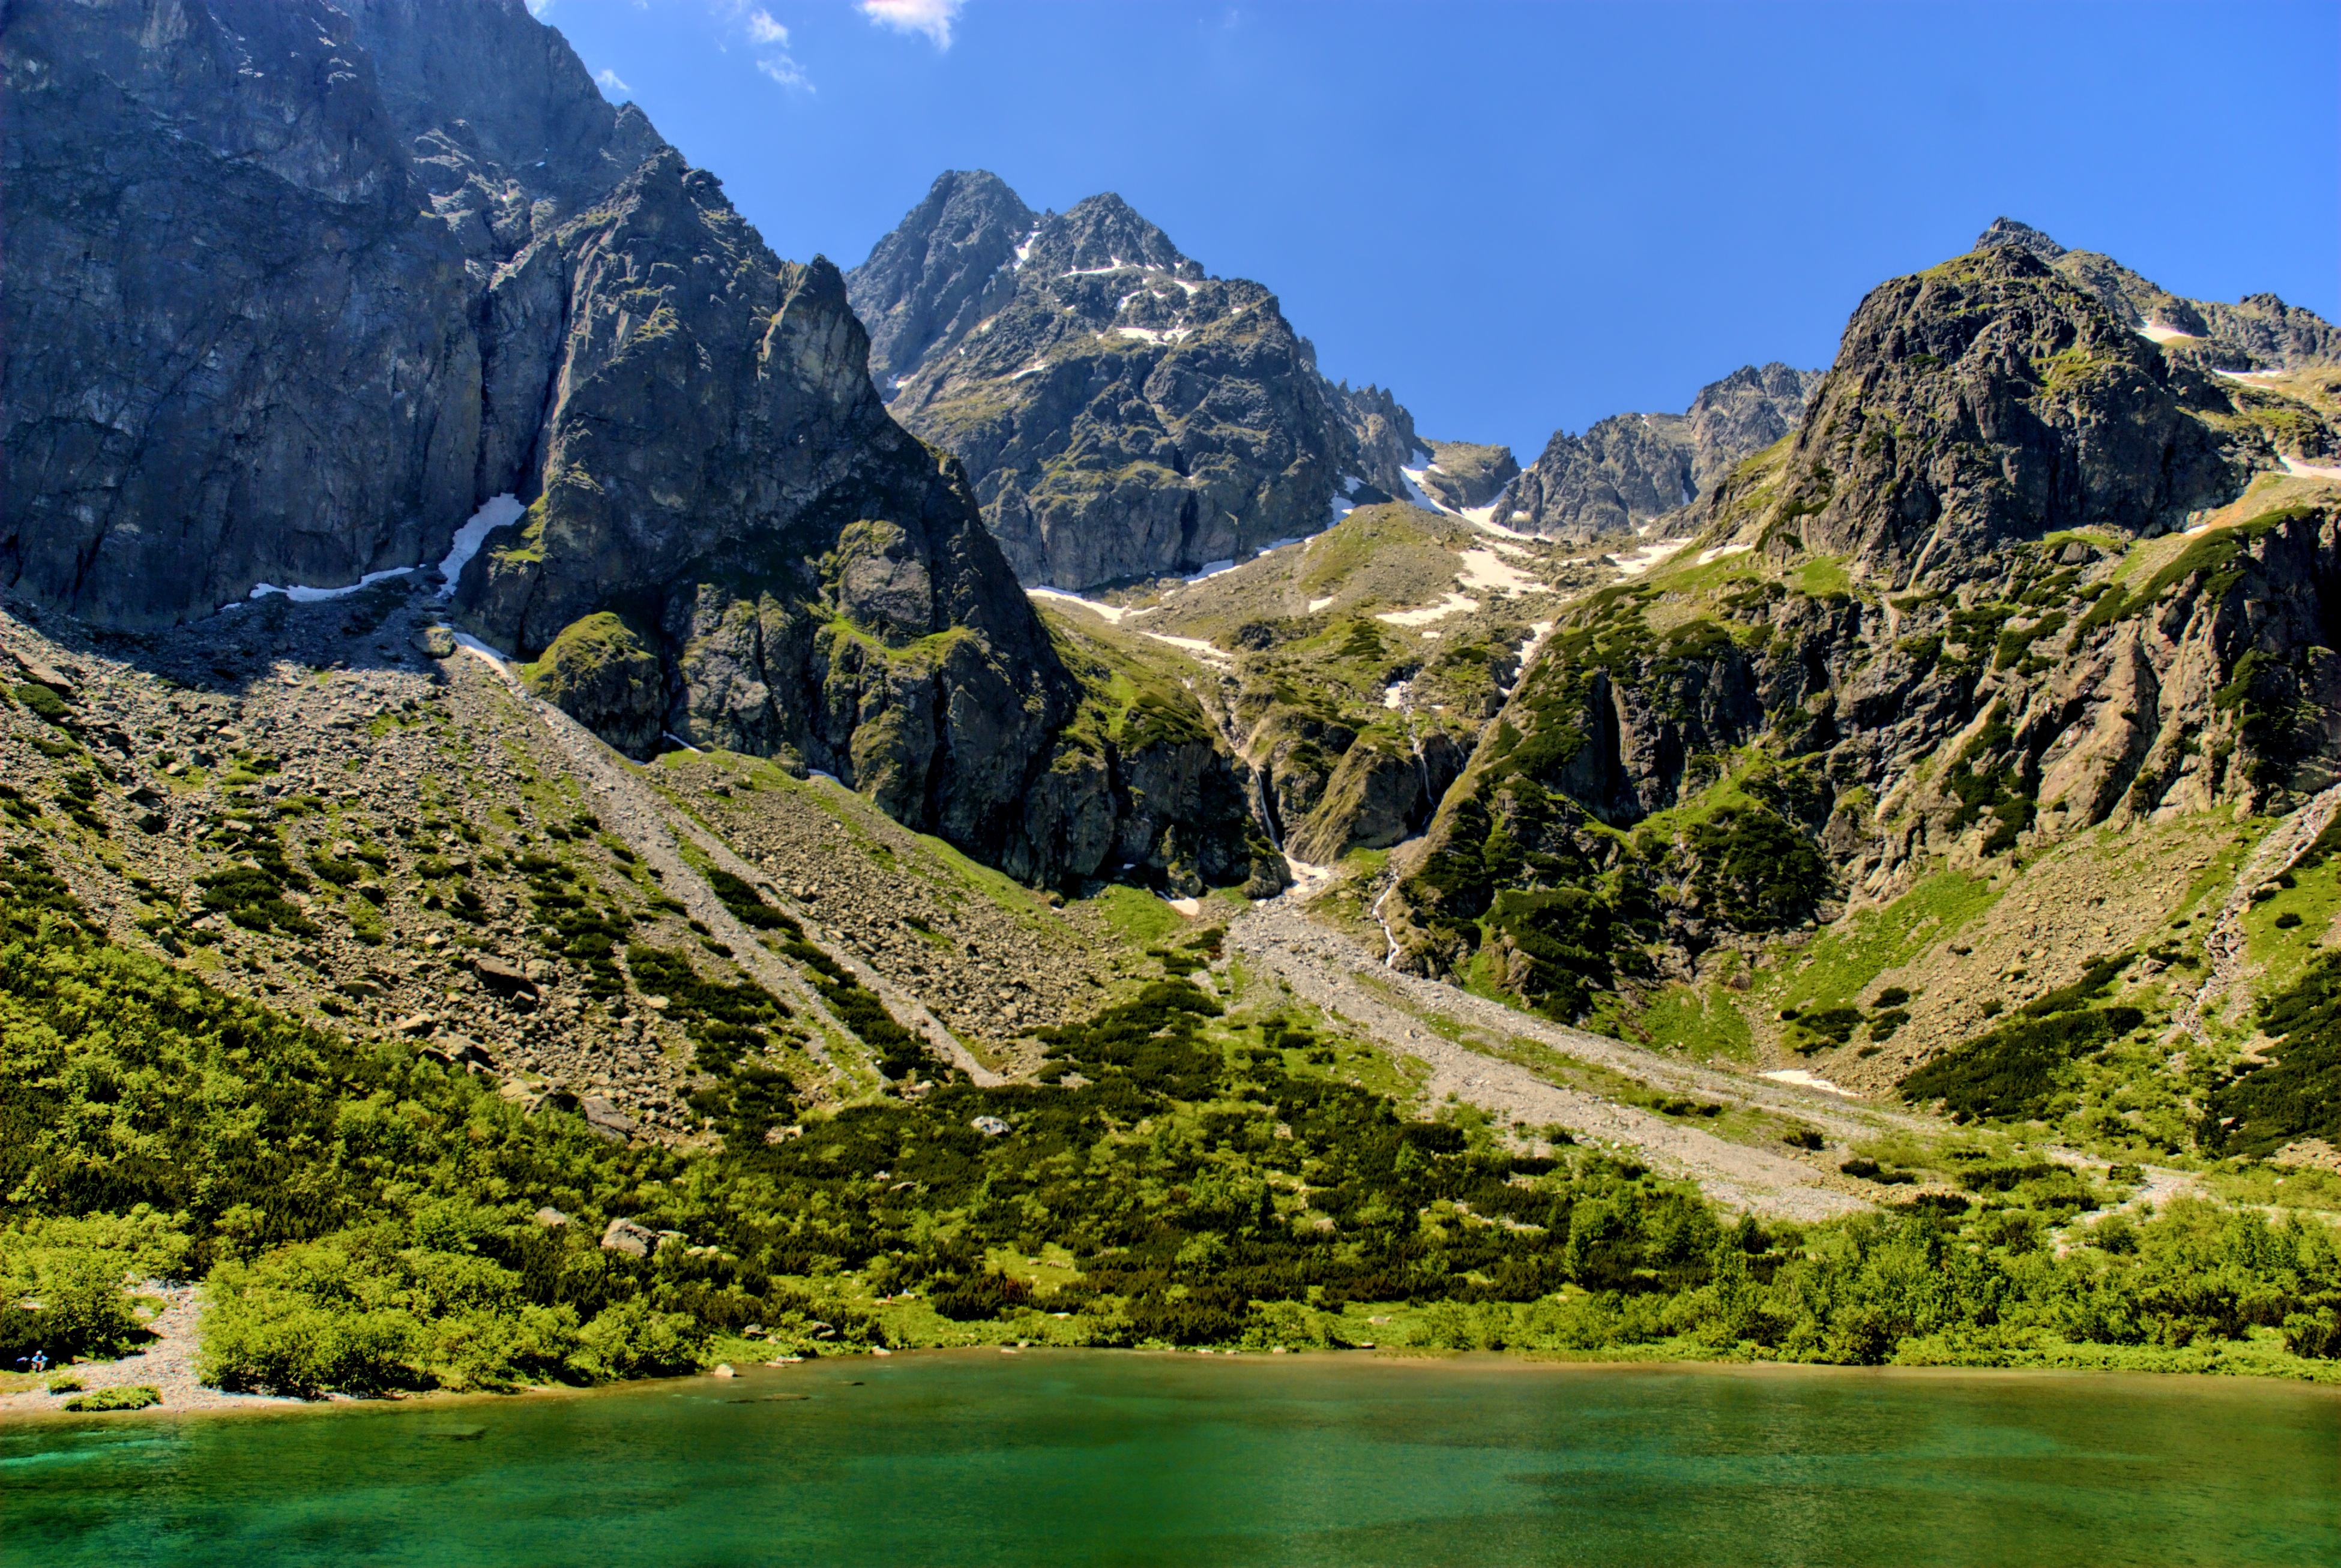
landscape, nature, wilderness, mountain, sky, lake, view, river, valley, mountain range, fjord, reservoir, national park, top view, mountains, alps, plateau, loch, tatry, slovakia, landform, tarn, mountain pass, geographical feature, mountainous landforms, lamb summit